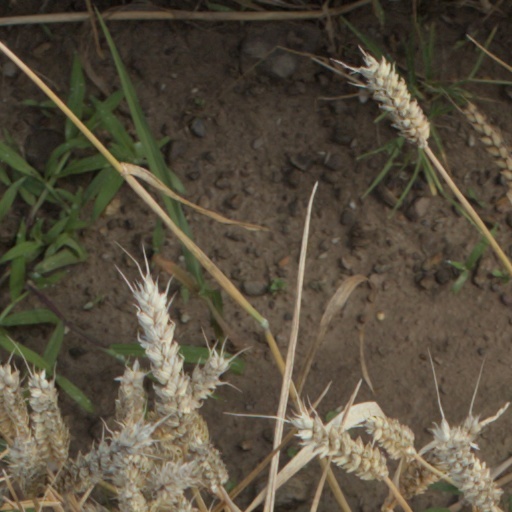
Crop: wheat